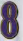
Number: 8